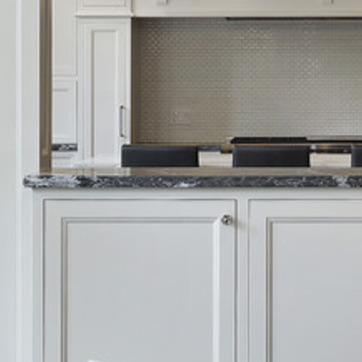
Material: polishedstone